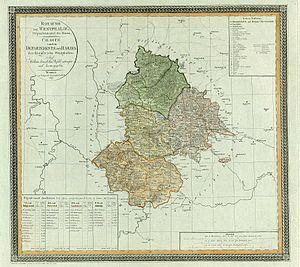
Le département du Harz était un département du royaume de Westphalie. Son chef-lieu était Heiligenstadt. Il devait son nom au Harz.